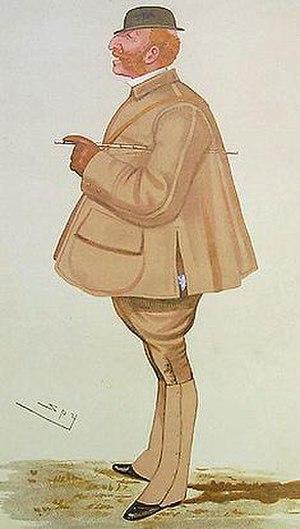
Lord Arthur Somerset est né à Troy House le 17 novembre 1851 et mort à Hyères le 26 mai 1926.